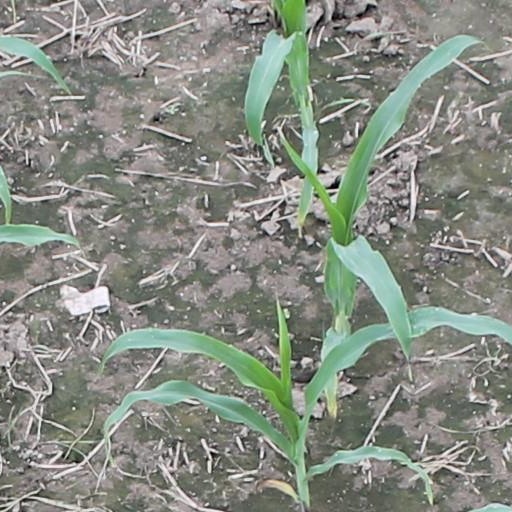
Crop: maize; corn